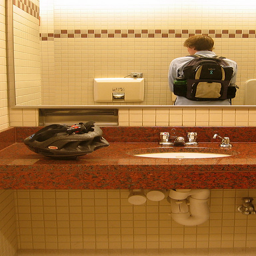
A man in a backpack leaves his helmet on the sink while using a hand dryer in a public restroom.
A man at a urinal with a backpack and a helmet at the counter.
A helmet that is sitting next to a sink.
a mans reflection in a mirror drying his hands and his helmet is on the counter
A picture taken in a bathroom of a mirror showing someone at a urinal.